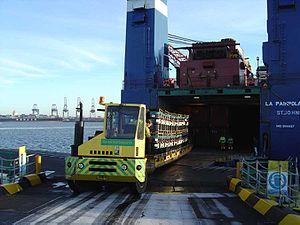
Le transporteur de colis lourds La Paimpolaise déchargeant du cargo roulant à Rotterdam.. Information about La Paimpolaise may be found at IMO 9144457.A ship can change name and flag state through time, but the IMO number remains the same through the hull's entire lifetime. As a result, it can be useful to identify a ship by using the IMO number.
Un navire transporteur de colis lourds est un navire de charge conçu spécialement pour transporter des charges encombrantes ou inhabituellement lourdes ; celles-ci peuvent comprendre des bateaux, des plates-formes pétrolières, des éoliennes, des grues, etc.